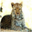
Label: leopard